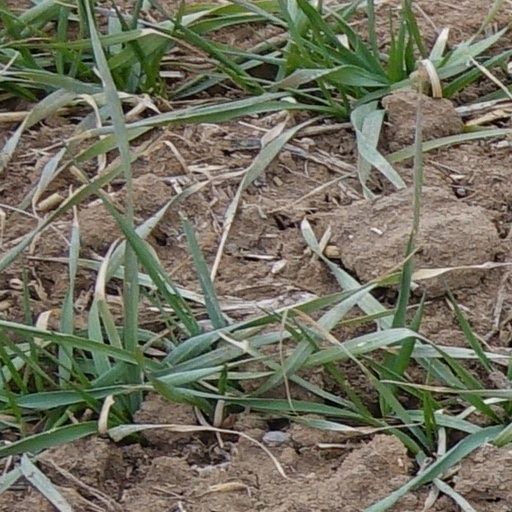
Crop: wheat